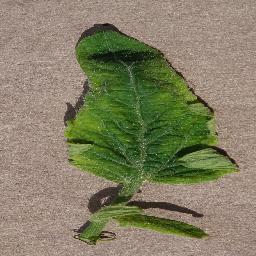
Label: Tomato___Tomato_Yellow_Leaf_Curl_Virus